Kurt von Schleicher

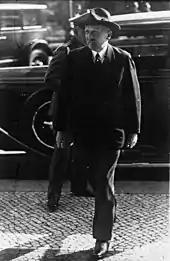
Defence Minister Schleicher arriving for the Reichstag session of 12 September 1932

Although essentially a Prussian authoritarian, Schleicher also believed that the Army had a social function as an institution unifying the diverse elements in society. He was also opposed to policies such as Eastern Aid (Osthilfe) for the bankrupt East Elbian estates of his fellow Junkers.